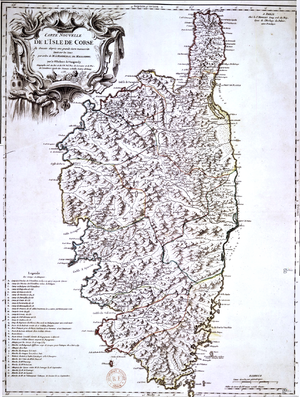
Corse -Carte nouvelle de l'Isle de Corse divisée par ses dix provinces ou juridictions, par Robert de Vaugondy (1756)
La province de Bastia est une ancienne division territoriale de la Corse, créée par l'administration génoise et remplacée le 15 janvier 1790 sous l'administration française par les districts de Bastia et de La Porta. Son chef-lieu était Bastia.
La province du Nebbio est une ancienne division territoriale de la Corse, créée par l'administration génoise et remplacée le 15 janvier 1790 sous l'administration française par le district d'Oletta. Son chef-lieu était Saint-Florent.
La plus ancienne division administrative de Corse connue est la pieve, mot venant du latin plebs qui désignait déjà, un siècle avant notre ère, une circonscription administrative établie par Rome. Au IIᵉ siècle, Rome crée de nombreuses localités et organise l'île en pievi.
La maison impériale de France désigne la dynastie impériale française et ses branches collatérales. Elle est issue de la famille Bonaparte, une famille patricienne corse originaire d'Italie, reconnue noble en France sous l'Ancien Régime et devenue maison impériale à la suite de l'élévation de Napoléon Bonaparte à la dignité d'empereur des Français le 18 mai 1804.
La province de Balagne est une ancienne division territoriale de la Corse, créée par l'administration génoise et intégrée le 15 janvier 1790 sous l'administration française dans le district de L'Île-Rousse. Son chef-lieu était Algajola, supplanté par L'Île-Rousse à la fin du XVIIIᵉ siècle.